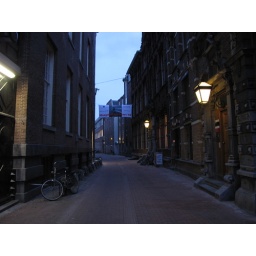
Around the bend there's a coffeeshop with a big sleepy cat sitting in the window.